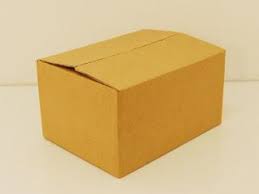
Waste category: cardboard